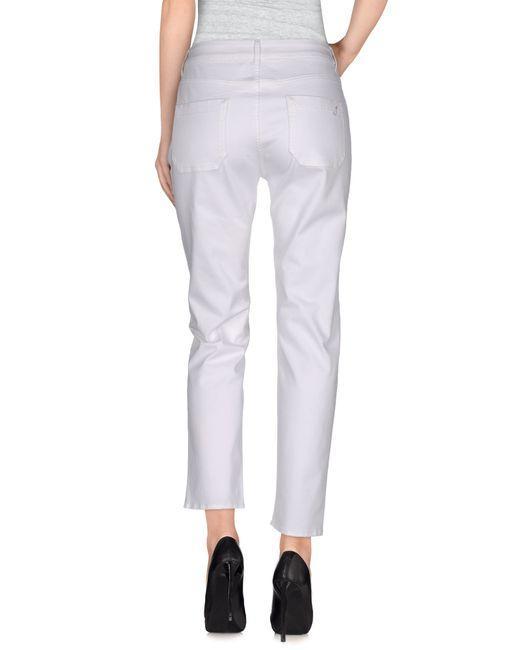
Damen Jeans Skinny Leg Lässige stilvolle gemütliche Passform Weiß